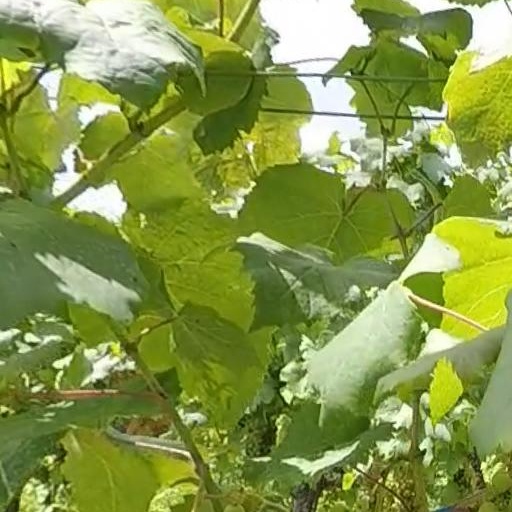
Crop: grape